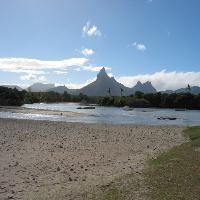
Weather: sun or clear